Jalaluddin Tabrizi

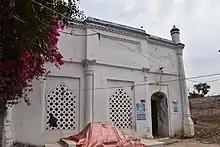
View of the Baish Hazari Dargah

The date of death of Jalaluddin Tabrizi is contested. Ghulam Sarwar asserts that he died in 1244, whilst Mirza Muhammad Akhtar Dehlavi records his death to be in 1225. Tabrizi was buried in his khanqah at Hazrat Pandua. The income of the donated land of the dargah was worth twenty-two thousand takas, and hence came to be known as the Baish Hazari Dargah.